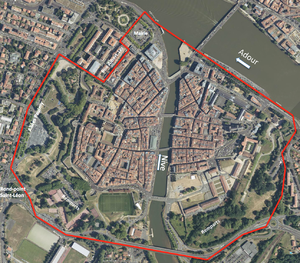
Bayonne - Secteur sauvegardé et mis en valeur
Bayonne est une commune du sud-ouest de la France et l’une des deux sous-préfectures du département des Pyrénées-Atlantiques, en région Nouvelle-Aquitaine. La ville est située au point de confluence de l'Adour et de la Nive, non loin de l'océan Atlantique, aux confins nord du Pays basque et sud de la Gascogne, là où le bassin aquitain rejoint les premiers contreforts du piémont pyrénéen. Elle est frontalière au nord avec le département des Landes, et la limite territoriale franco-espagnole se situe à une trentaine de kilomètres au sud.